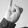
ASL letter: I